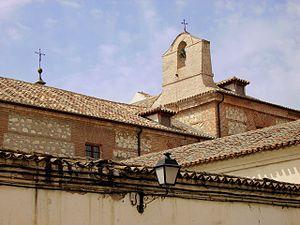
Valdemoro est une commune d’Espagne, dans la communauté autonome de Madrid.